Nithya Menen

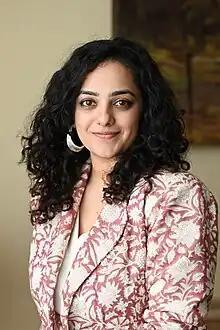
Nithya in 2023

Nalini Sukumaran Nithya (born 8 April 1990), known professionally as Nithya Menen is an Indian actress and singer who works predominantly in Tamil, Malayalam and Telugu films . She has also acted in few Kannada films. Having appeared in over 62 films, she is noted for her strong portrayals. Menen is a recipient of several accolades including a National Film Award, four Filmfare Awards South and two Nandi Awards.